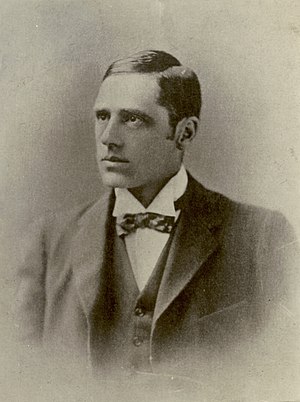
Australiens historie / Opgangstider, lavkonjunkturer og arbejderbevægelsen
Banjo Paterson, australsk forfatter
Australiens historie begyndte med migration til det australske kontinent nordfra for omkring 40.000-50.000 år siden. Den skrevne historie om Australien begyndte, da hollandske opdagelsesrejsende opdagede landet i det 17. århundrede. Tolkningen af Australiens historie er foreløbig en omstridt sag, specielt vedrørende den britiske kolonisering og behandlingen af de indfødte aboriginer.